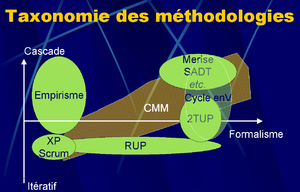
Taxonomie des méthodologies. Dessiné par Christophe.moustier. Elle est présentée dans le cours de gestion de projet disponible sur [1]
Il existe différents types de cycles de développement entrant dans la réalisation d'un logiciel. Ces cycles prennent en compte toutes les étapes de la conception d'un logiciel.